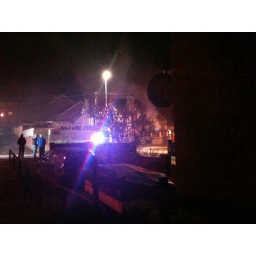
Somebody set fire to bus right near my house